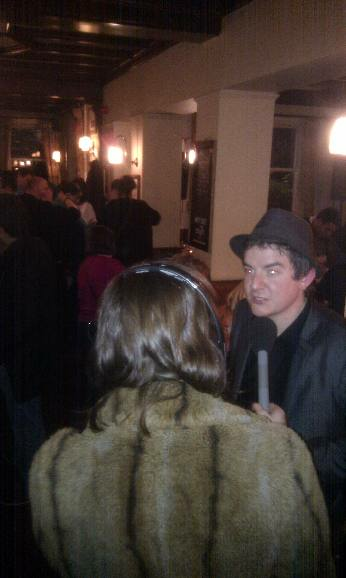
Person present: Yes